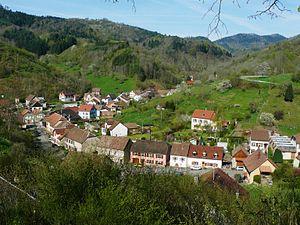
Vue sur la Biaise depuis le Feignet
Rombach-le-Franc est une commune française située dans le département du Haut-Rhin, en région Grand Est.